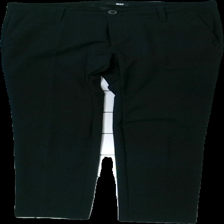
View: front
Type: Trousers
Category: Ladies
Brand: Not in the list
Brand text on label: Mac
Colors: Black
Material: 65% polyester 35% bomull
Cut: Tight
Season: All
Damage: små smuts fläckar
Damage location: middle left
Price range: <50
Recommended usage: Reuse
Description: svart byxor